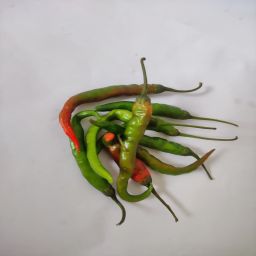
Crop: Chile Pepper
Quality: Ripe